Caliban over Setebos

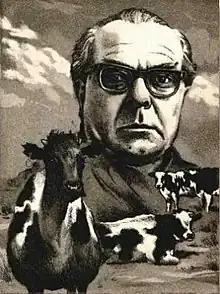
Arno Schmidt with "Cows in Half-Mourning", the title of the volume of stories. Engraving by Jens Rusch

"Caliban over Setebos" is a short story by the German writer Arno Schmidt. It was first published in 1964 as the conclusion of the ten stories in the volume "Kühe in Halbtrauer".